Henry Mountcharles

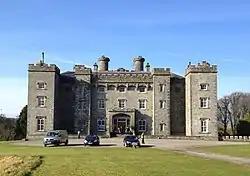
The front of Slane Castle, the ancestoral home of Lord Conyngham and also the site of his professional success

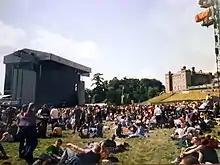
Fans begin to gather early in the day for a U2 concert at Slane in 2001. Slane Castle can be seen to the right.

The then Earl of Mount Charles returned to live full-time at Slane Castle in 1976, and immediately began to seek means to support the estate. Lord Mount Charles and his family explored various uses for the estate's outbuildings and lands (restaurant, nightclub) before turning their attention to the great field beside the castle. It was during these early surveys that Lord Mount Charles noted the way the hillside sloped gently down to the River Boyne and realised it formed a "natural amphitheatre" ideally suited to open-air performances. The site comprises a broad, grassy incline running from the stately home at the summit down to the riverbank. This gradient creates terraced "seating" without any earthworks. From the vantage point on castle grounds, Mount Charles saw that he could host crowds of approximately 80,000 without major landscaping or construction. The river to one side and mature woodlands beyond further frame the stage area, lending the venue scenic appeal and a sense of enclosure.